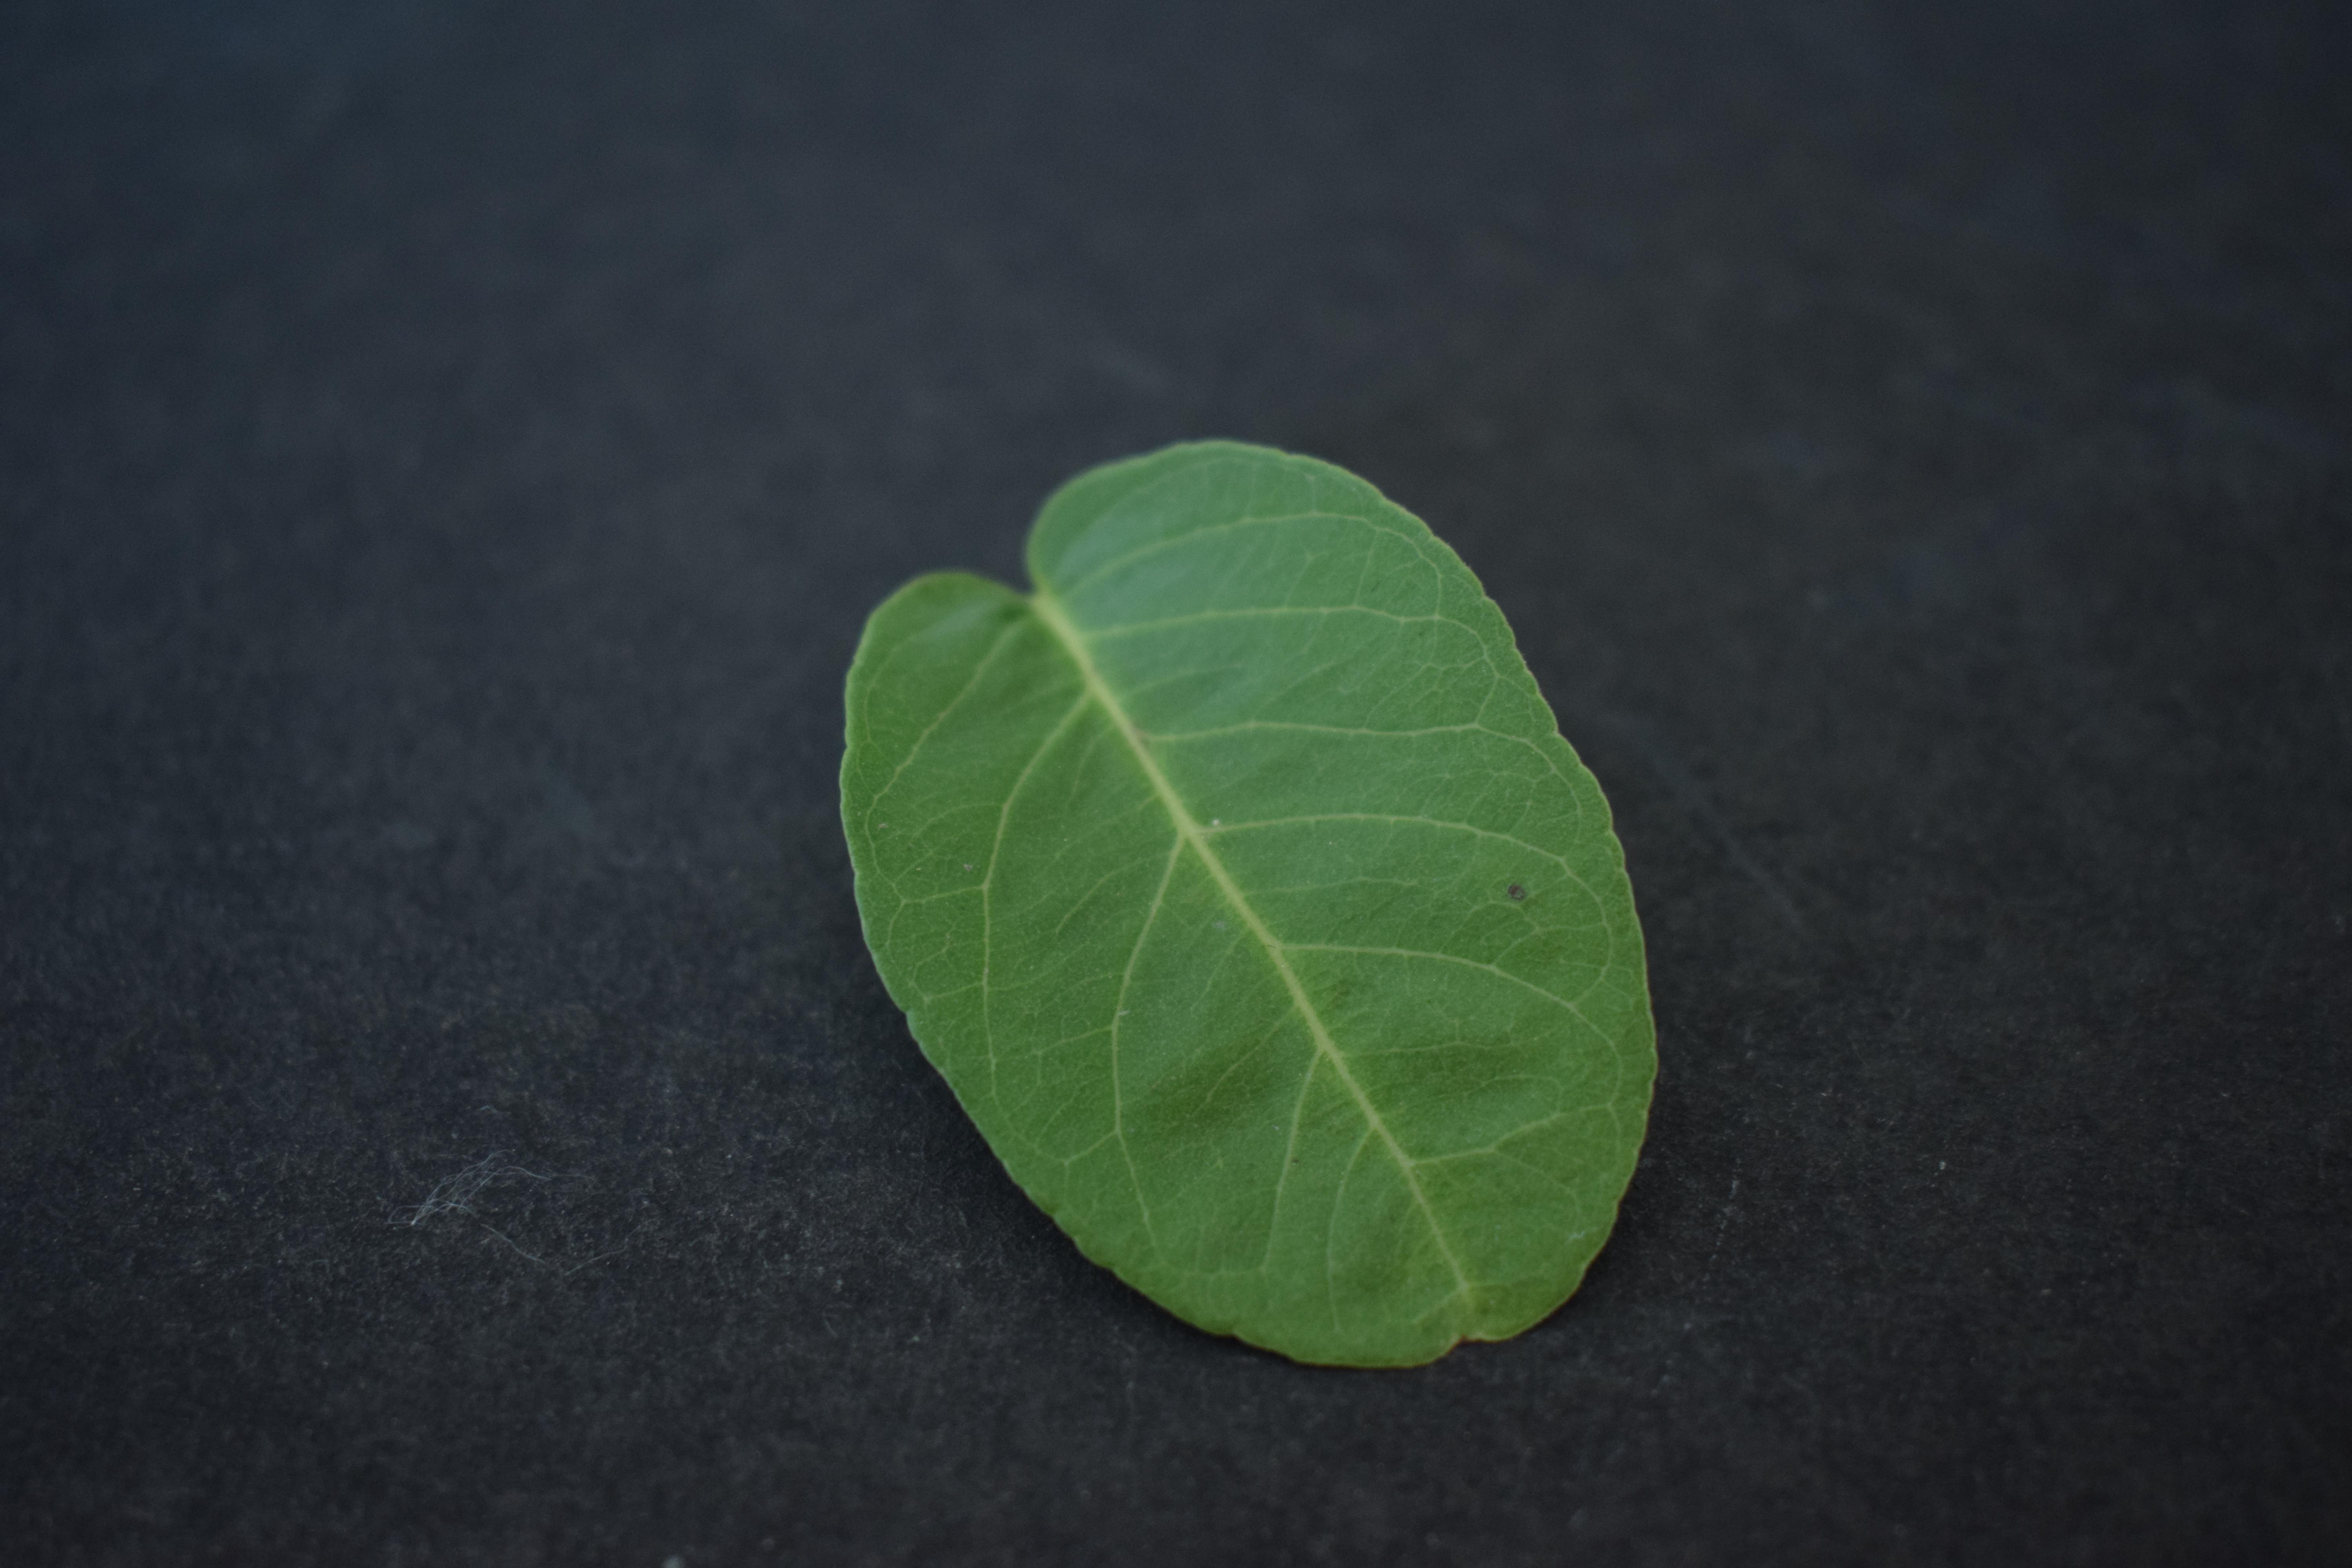
Plant species: Guava